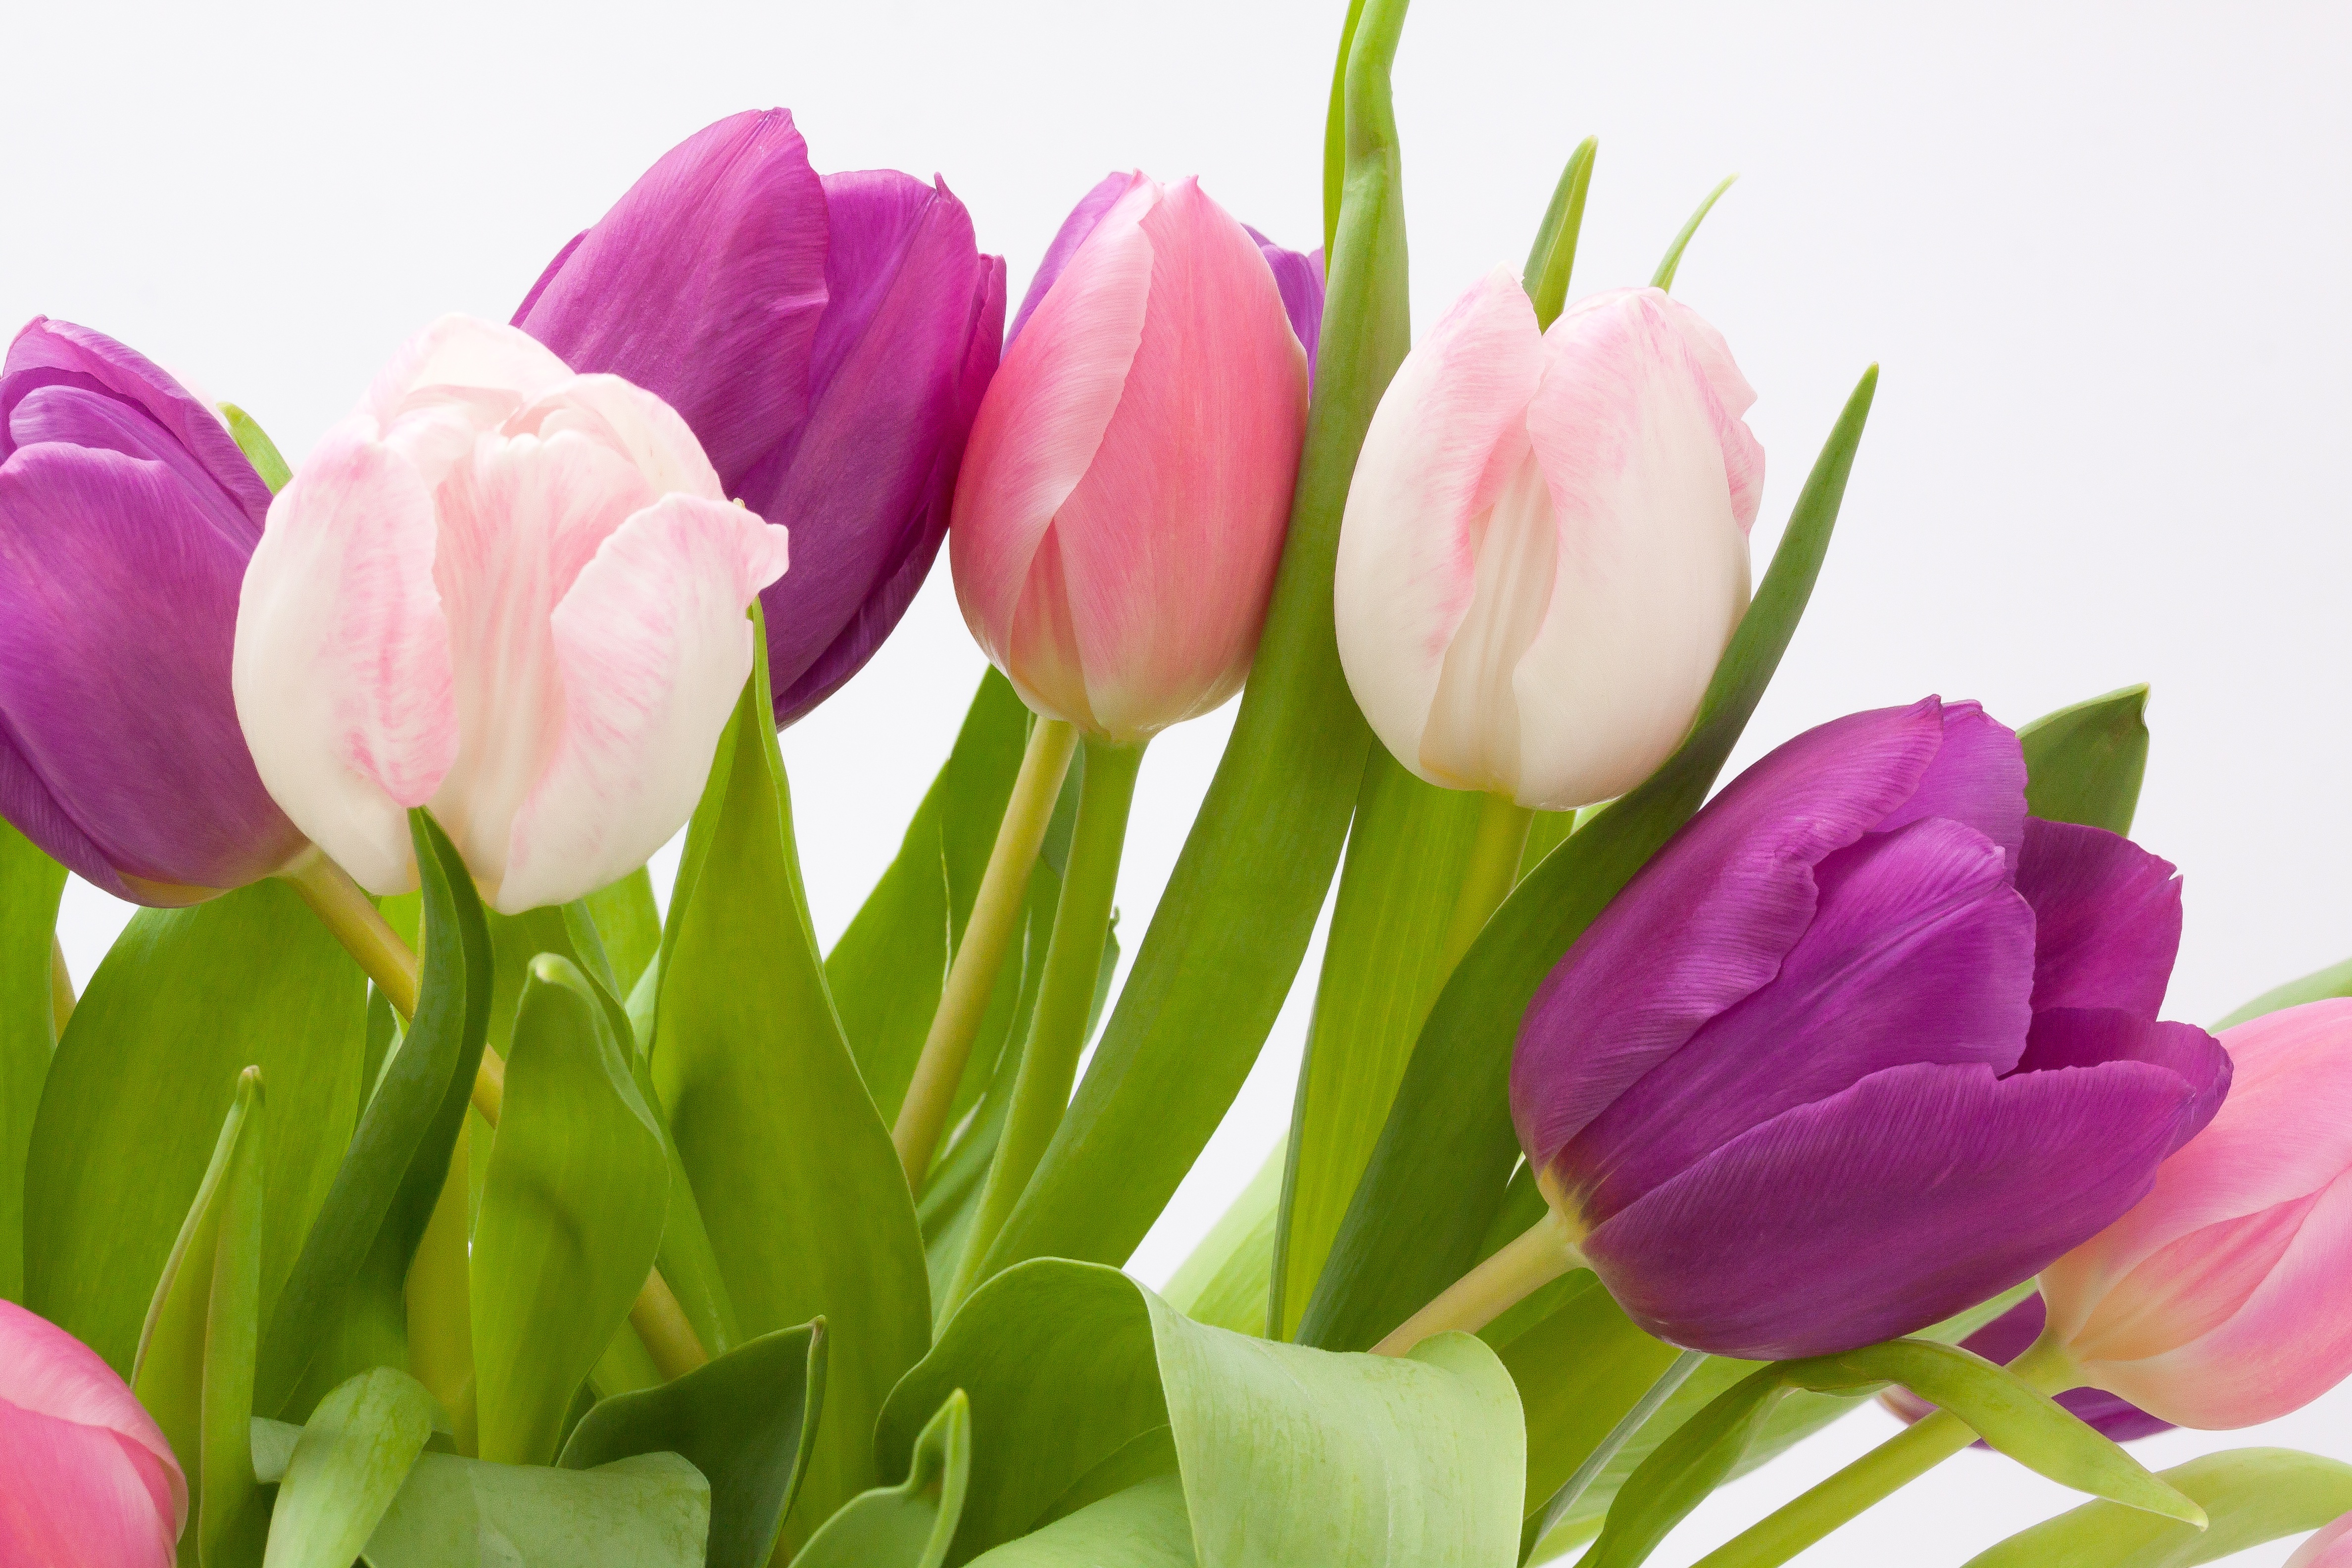
blossom, plant, leaf, flower, petal, bloom, tulip, bouquet, green, red, pink, violet, spring flower, flowering plant, schnittblume, lily family, birthday flowers, land plant